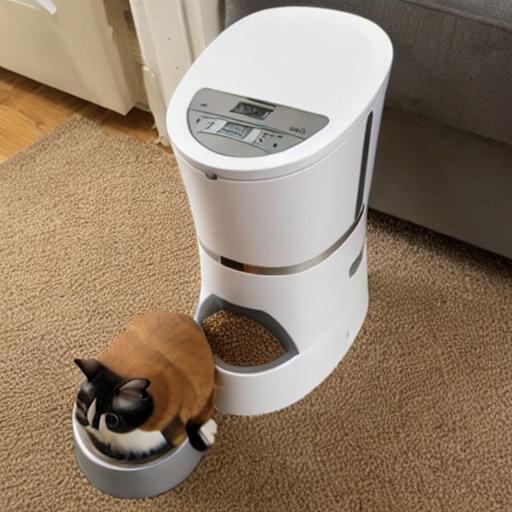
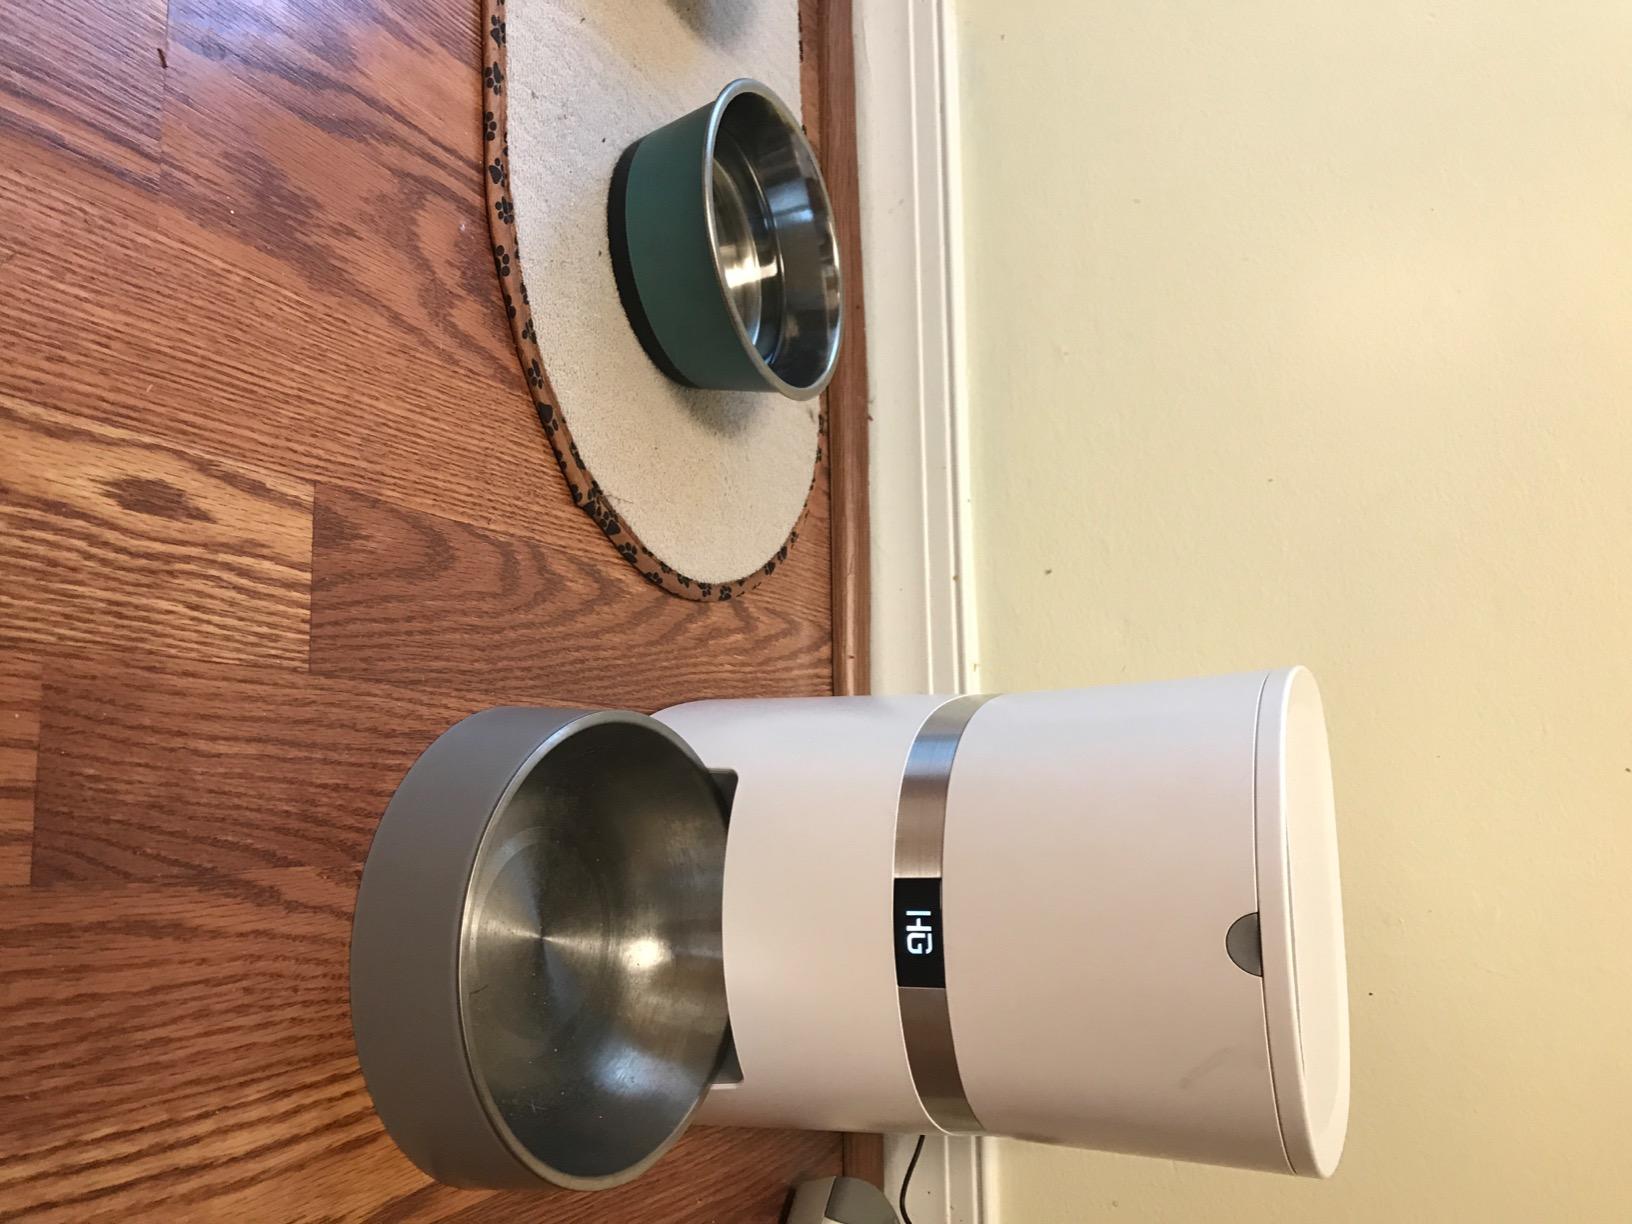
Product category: items_feeder
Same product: no